Soberana 02

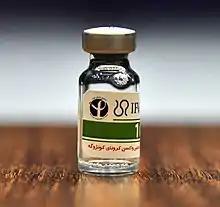
A vial of "Soberana 02" vaccine in Iran for use in the phase III clinical trials

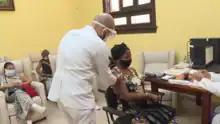
A woman getting vaccinated as part of phase III trials

Phase III commenced at the beginning of March as originally scheduled, and "ready to publish" results are expected by June. The trial volunteers are divided into three groups: some will receive two doses of the vaccine 28 days apart, another group will get two doses plus a third immune booster (Soberana Plus), and the third a placebo.